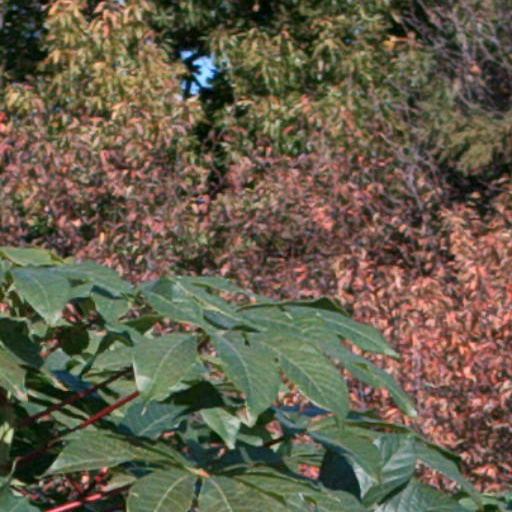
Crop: cassava